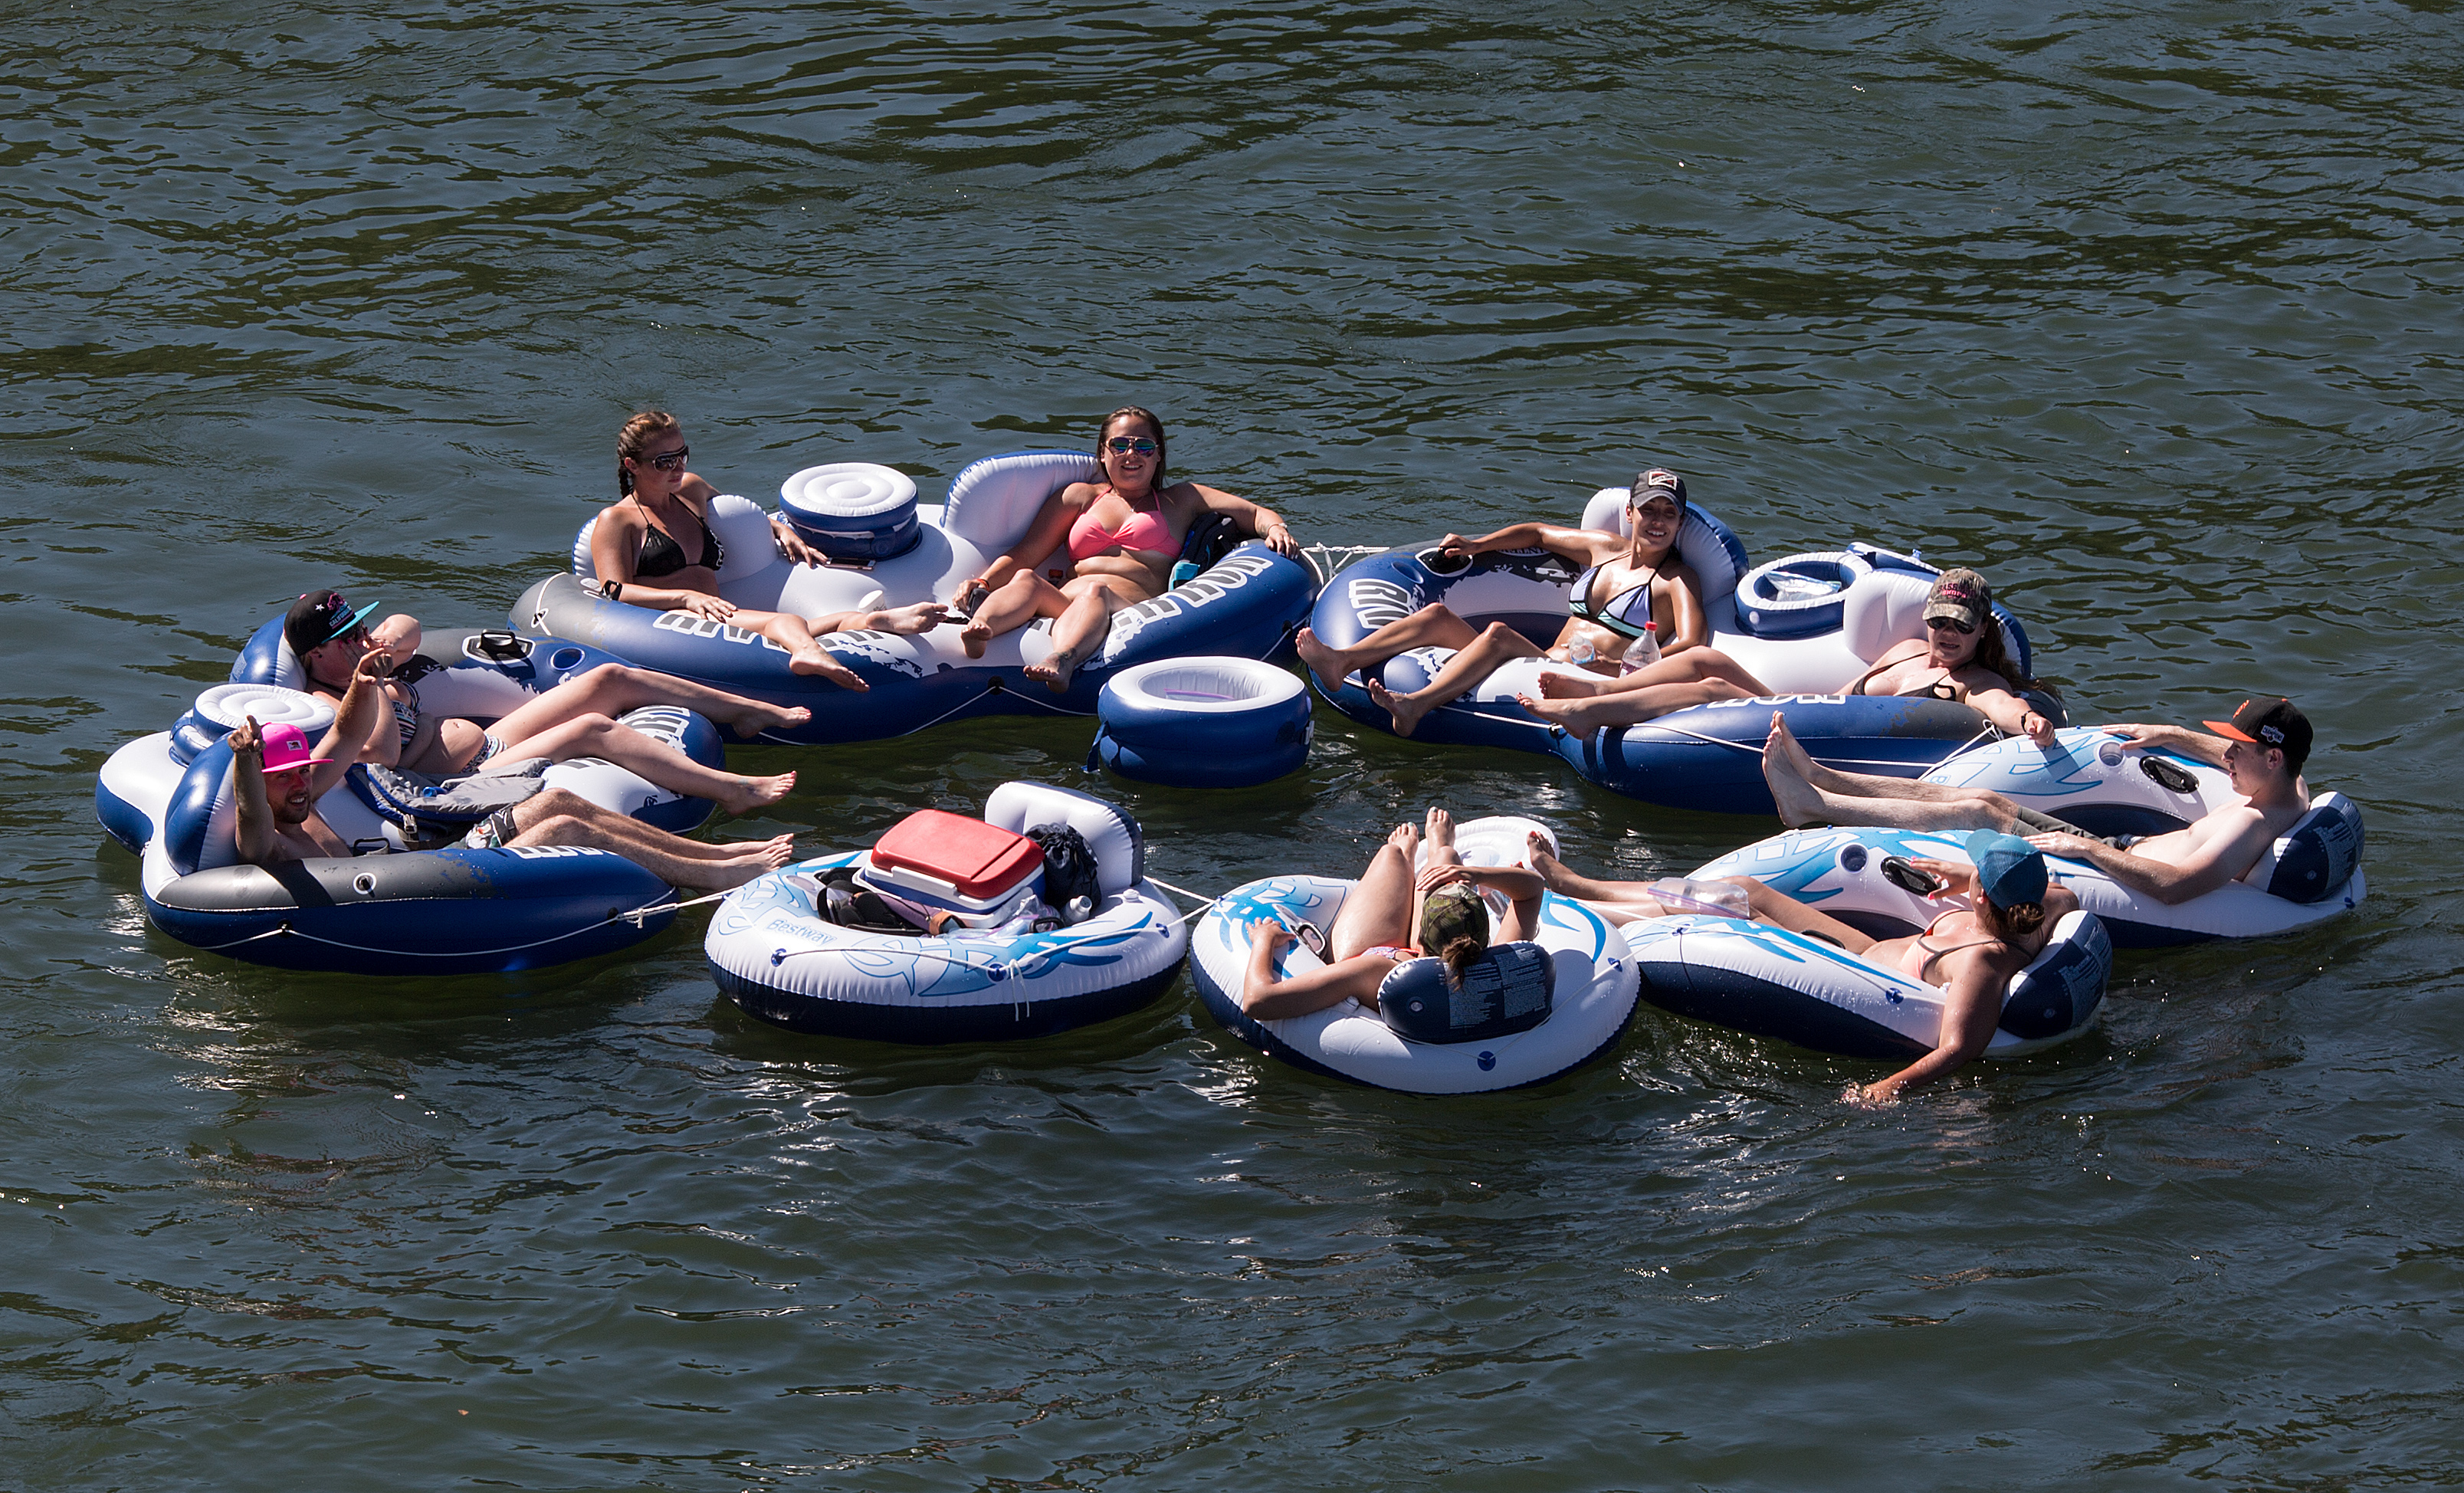
boat, summer, recreation, vehicle, float, team, sports, boating, rowing, americanriver, tubing, sacramento, americanriverparkway, raftinggonewild, raft, water sport, outdoor recreation, watercraft rowing